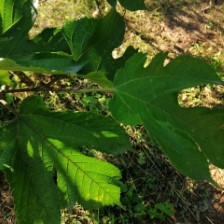
Variety: RedKing